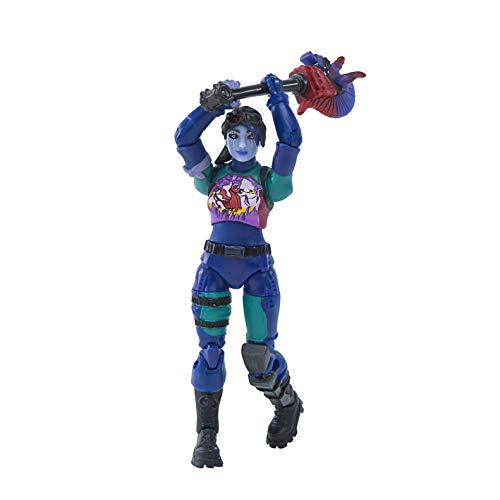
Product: Fortnite Solo Mode Core Figure Pack, Dark Bomber
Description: Ready up with Fortnite Solo Mode Collectible Figures These articulated action figures have incredible details, feature outfits, and come with awesome harvesting tools.
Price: $12.99
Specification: ProductDimensions:1x1x4inches|ItemWeight:4.2ounces|ShippingWeight:2.4ounces(Viewshippingratesandpolicies)|ASIN:B07MG8J6V3|Itemmodelnumber:FNT0072|Manufacturerrecommendedage:8yearsandup